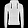
Label: Pullover